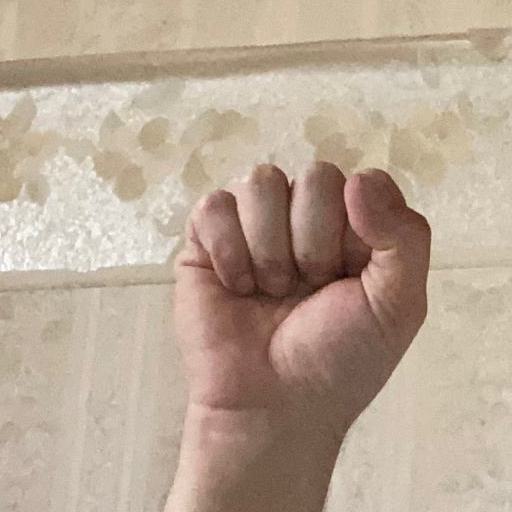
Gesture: fist